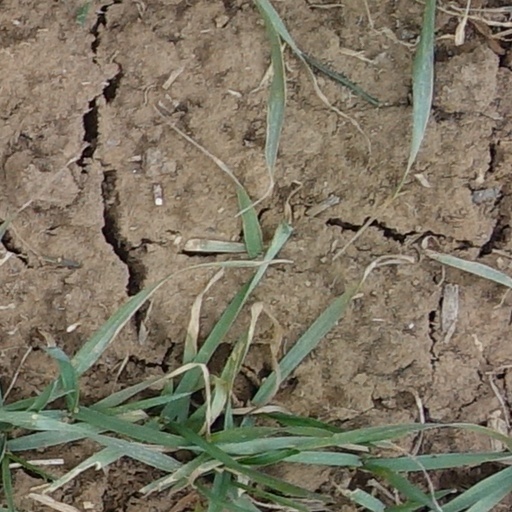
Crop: wheat